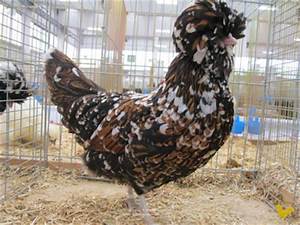
Label: chicken